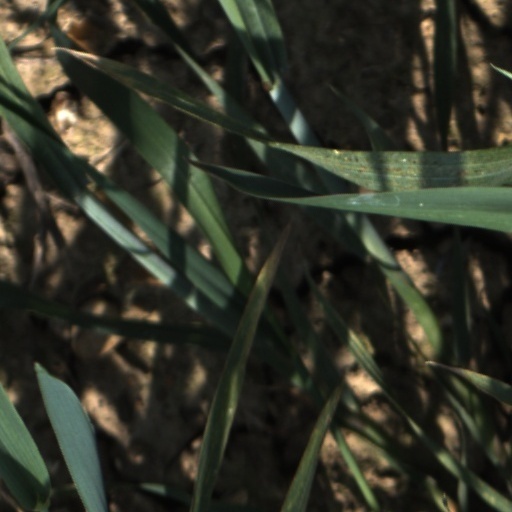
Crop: wheat